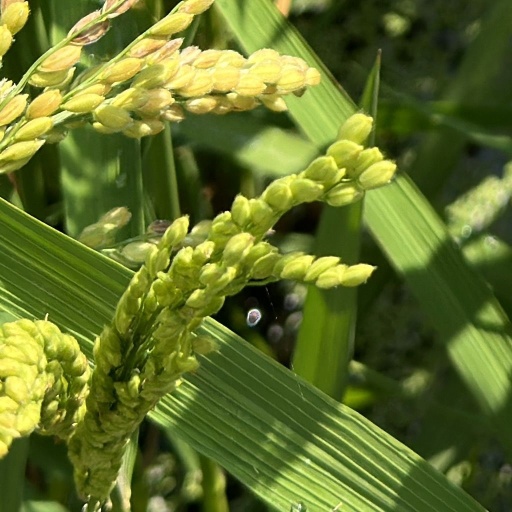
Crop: rice